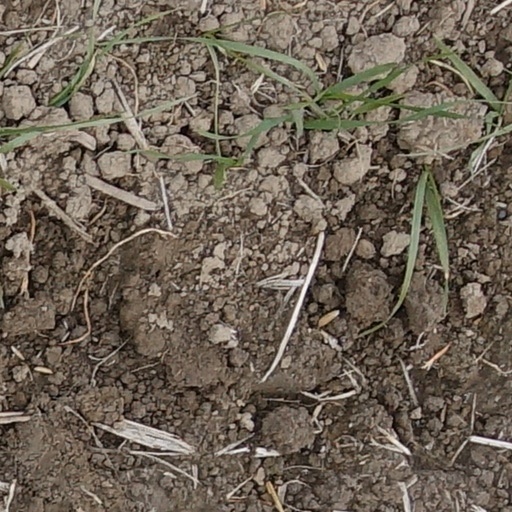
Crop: wheat